Simon Gunn (historian)

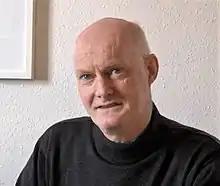
Gunn discusses his work on LearningInn in 2012

Simon Alexander Lindsay Gunn (born 1954) is a historian who was Professor of Urban History at the University of Leicester from 2006 to 2021.